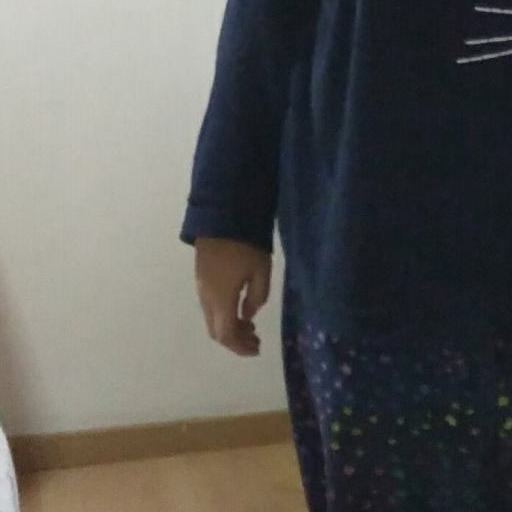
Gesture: no_gesture